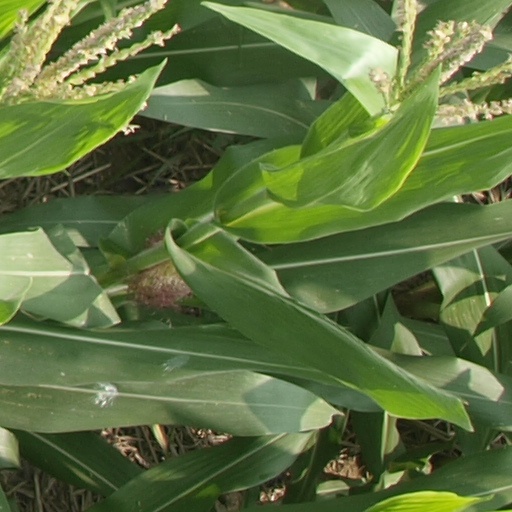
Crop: maize; corn